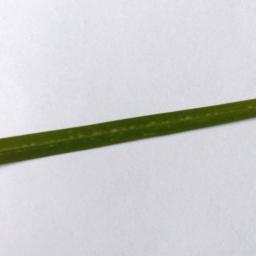
Label: Rice___Healthy